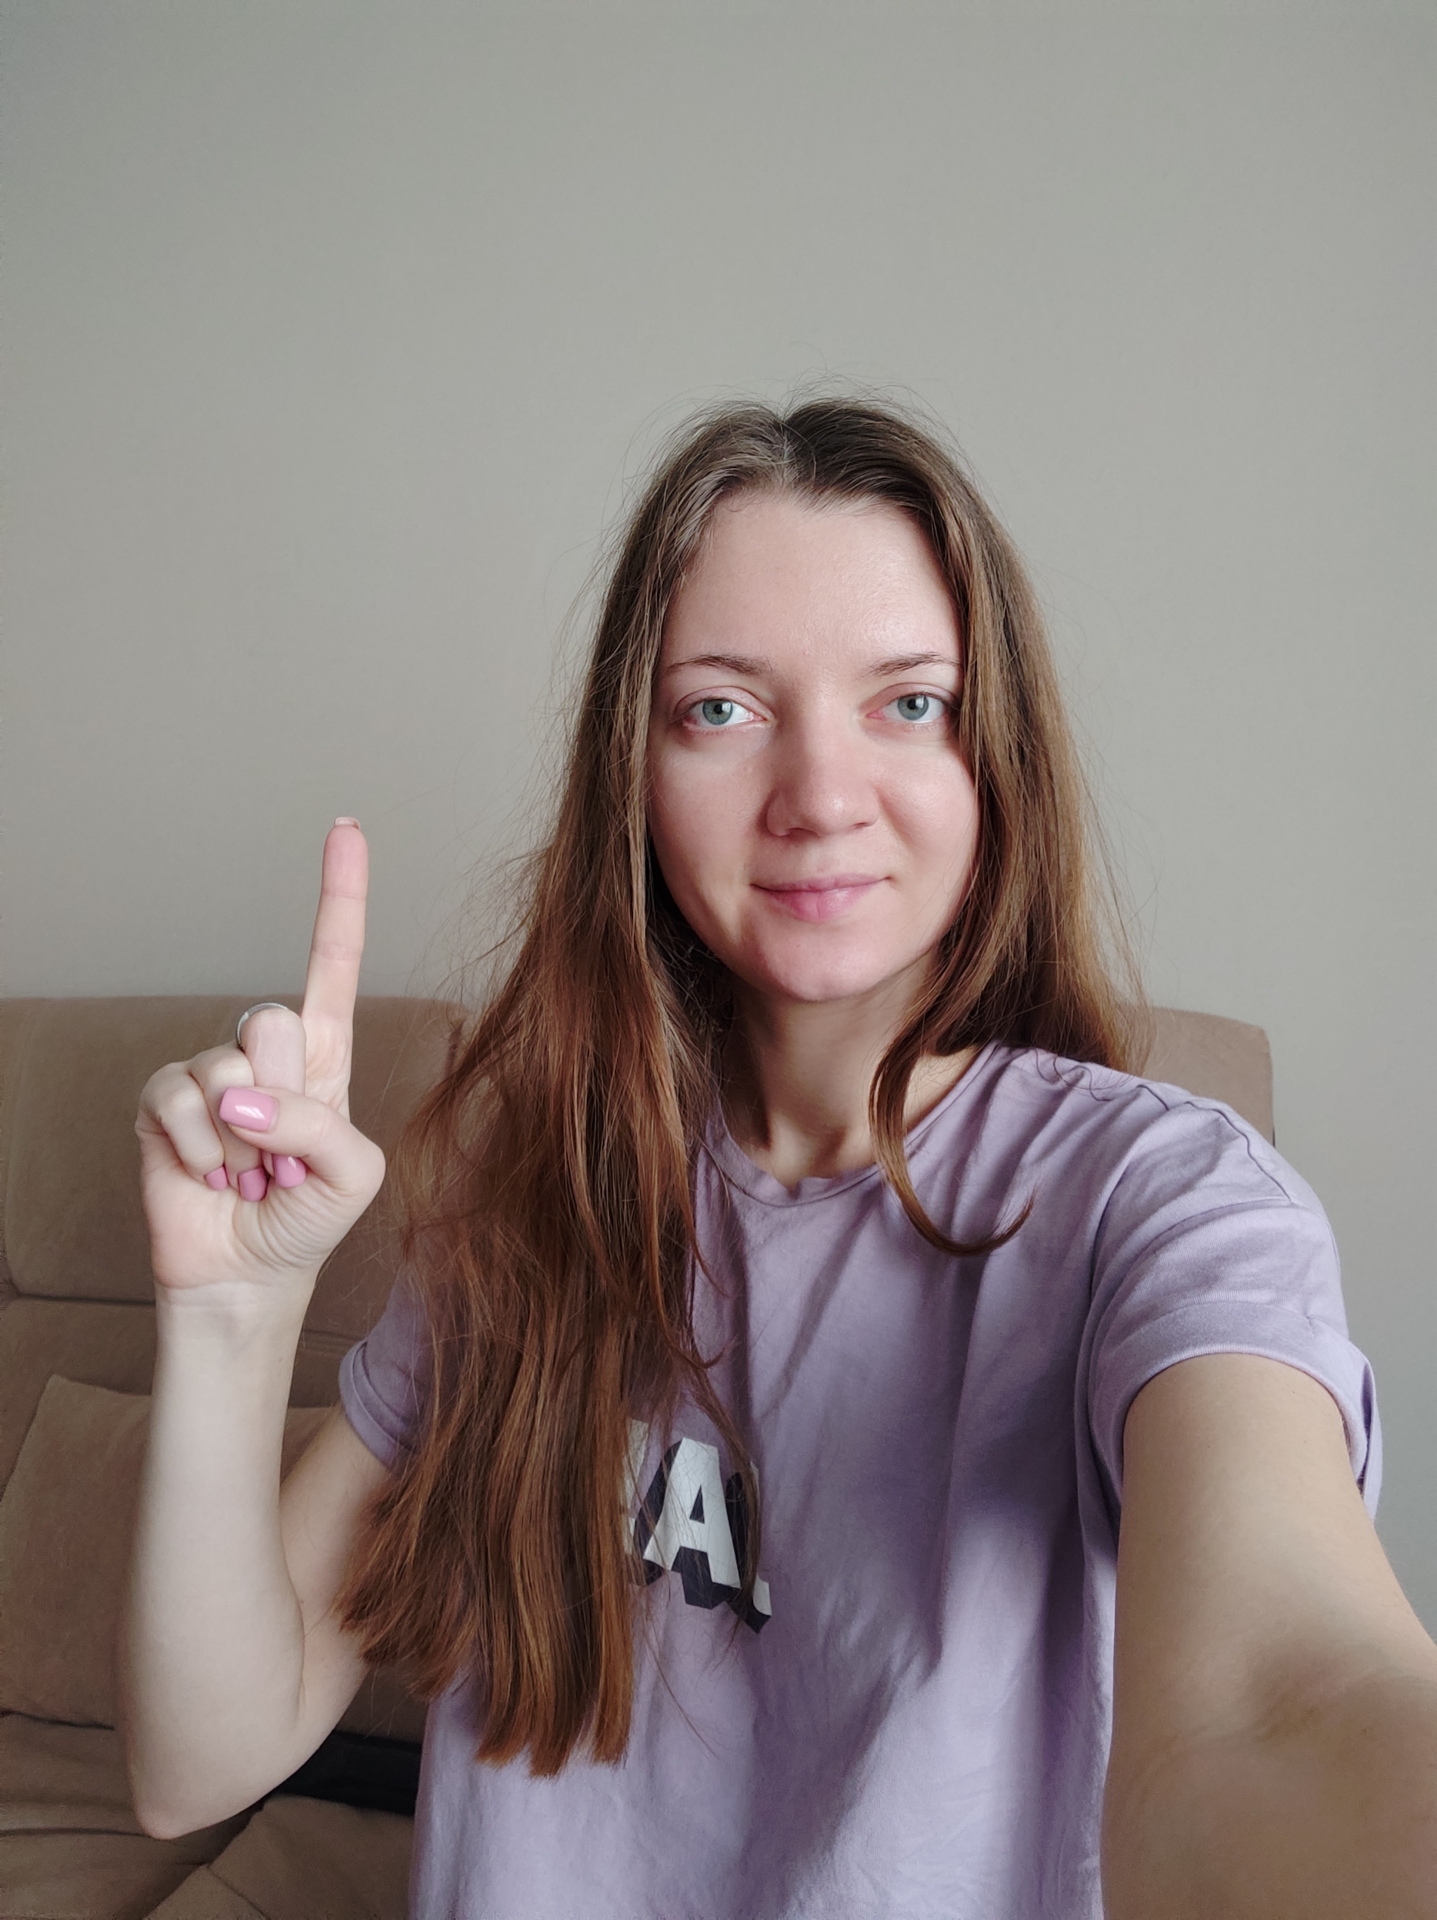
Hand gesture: one